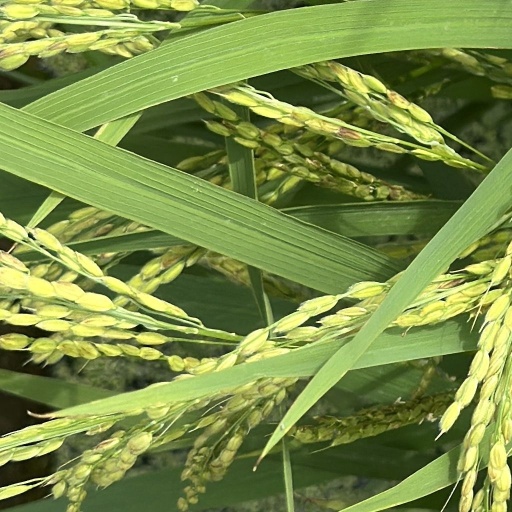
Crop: rice